Ralph Landau

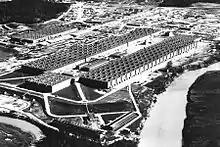
The K-25 building of the Oak Ridge Gaseous Diffusion Plant

During World War II, M. W. Kellogg created a subsidiary company, Kellex Corporation, for work on the Manhattan Project. Scientists at Kellex attempted to design a production-scale facility to produce Uranium-235 for the atomic bomb. Through a process called gaseous diffusion, isotopes of U-235 were separated from the predominant isotope, Uranium-238 by turning uranium metal into uranium hexafluoride gas and straining it through a barrier material.